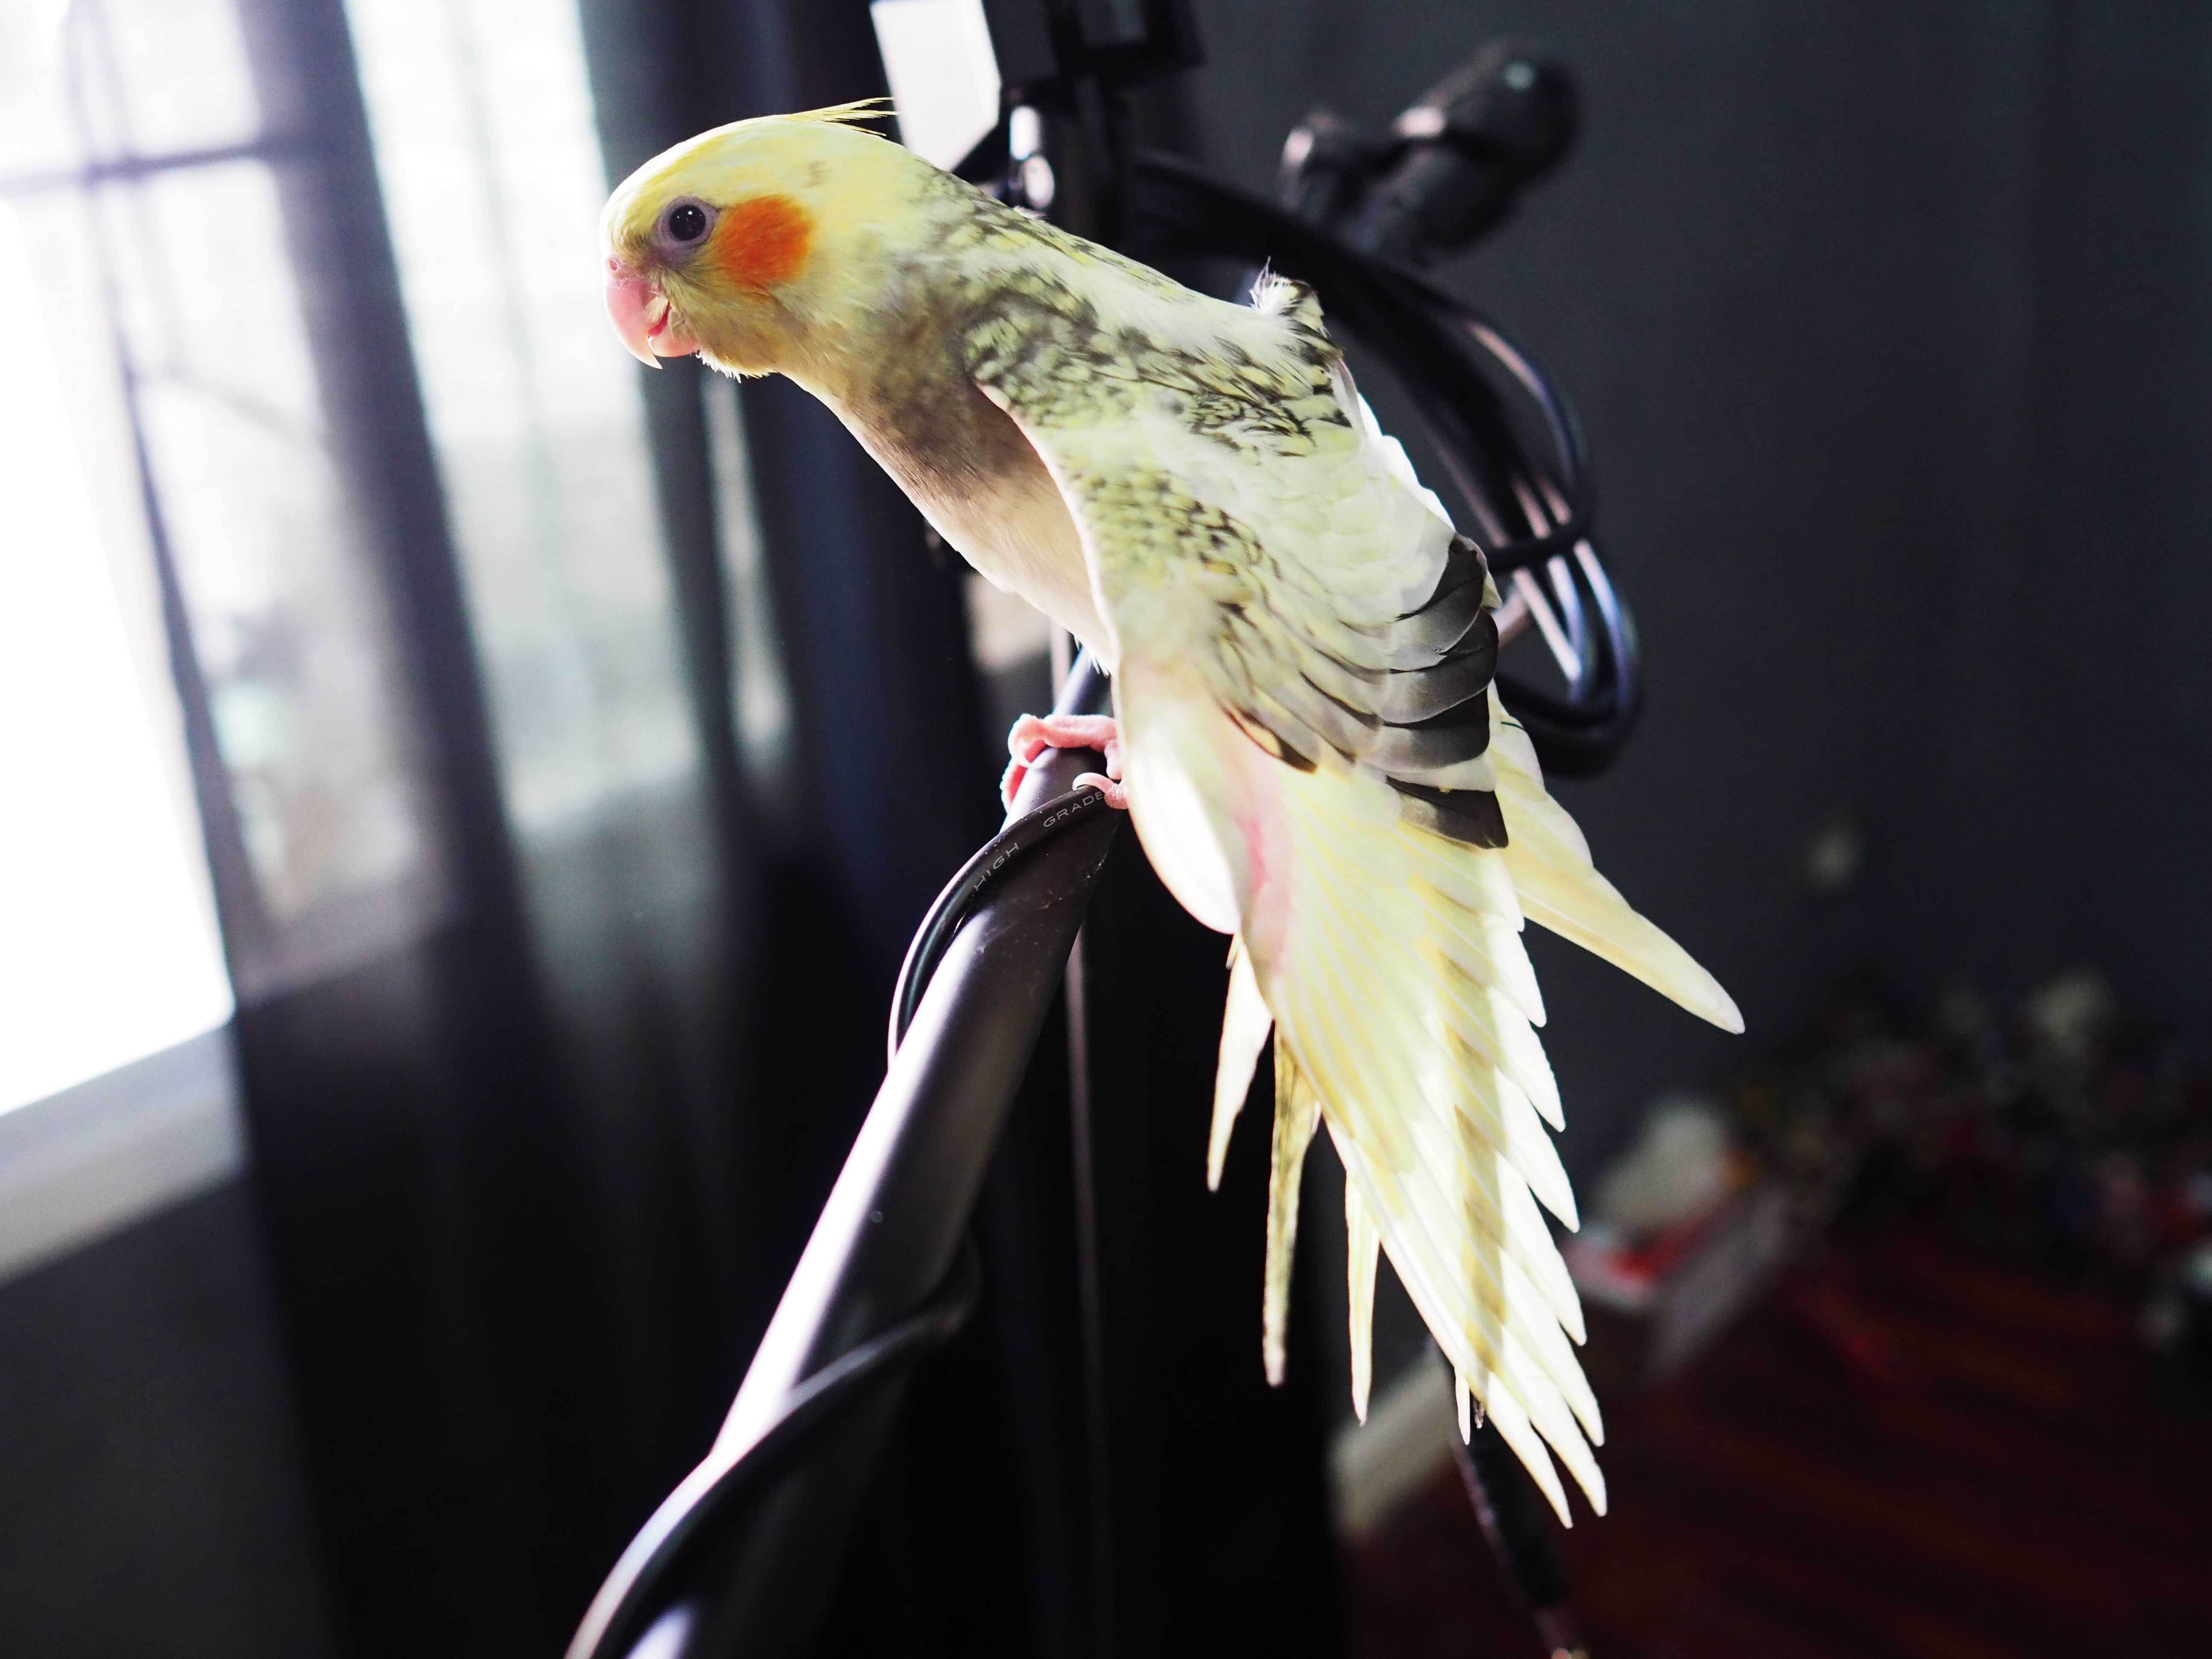
natural, bird, beak, parrot, feather, wing, tail, parakeet, cockatiel, event, bird supply, wildlife, falconiformes, perching bird, electric blue, Pet supply, cage, claw, accipitriformes, fashion design, fur, macaw, budgie, finch